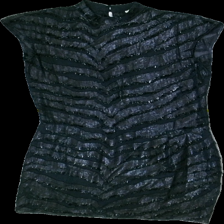
View: front
Type: Dress
Category: Ladies
Brand: Second Female
Colors: Black
Material: 100%viscose
Pattern: Glitter
Cut: C-collar, Regular
Size: S
Season: Summer
Smell: Minor
Price range: <50
Recommended usage: Export